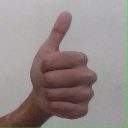
अक्षर: थ